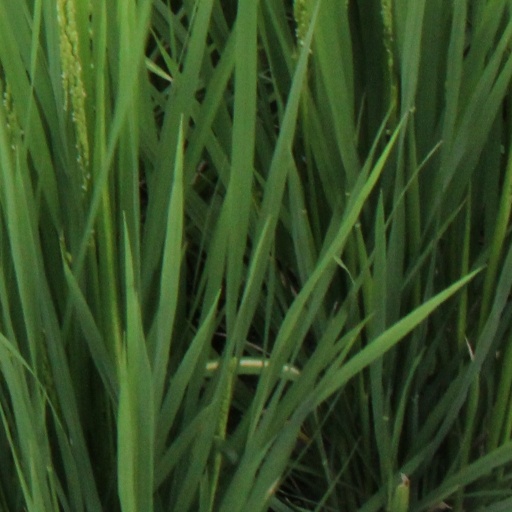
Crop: rice